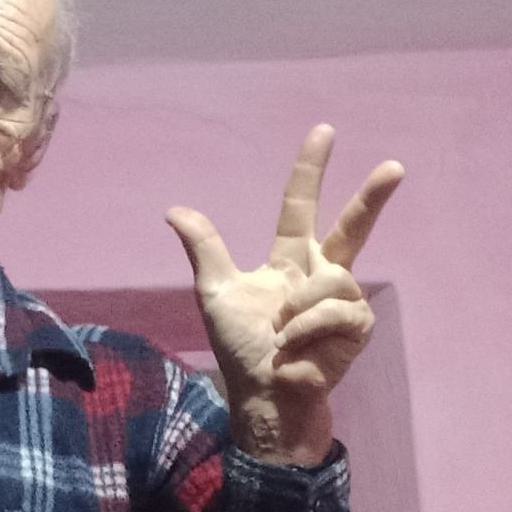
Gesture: three2